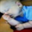
Label: baby